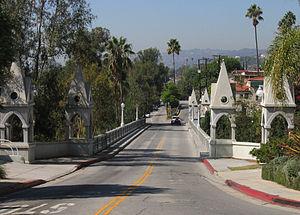
Le Shakespeare Bridge est un pont construit à Los Angeles en 1926. Il s'agit d'un pont routier supportant la Franklin Avenue pour lui faire franchir une dépression du relief. Pont en béton armé, il est décoré à chacune de ses extrémités par quatre flèches de style gothique.